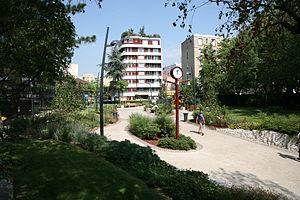
Square du 11 novembre 1918 à Vanves
Vanves est une commune française du département des Hauts-de-Seine en région Île-de-France, située au sud-ouest de Paris dont elle est limitrophe.